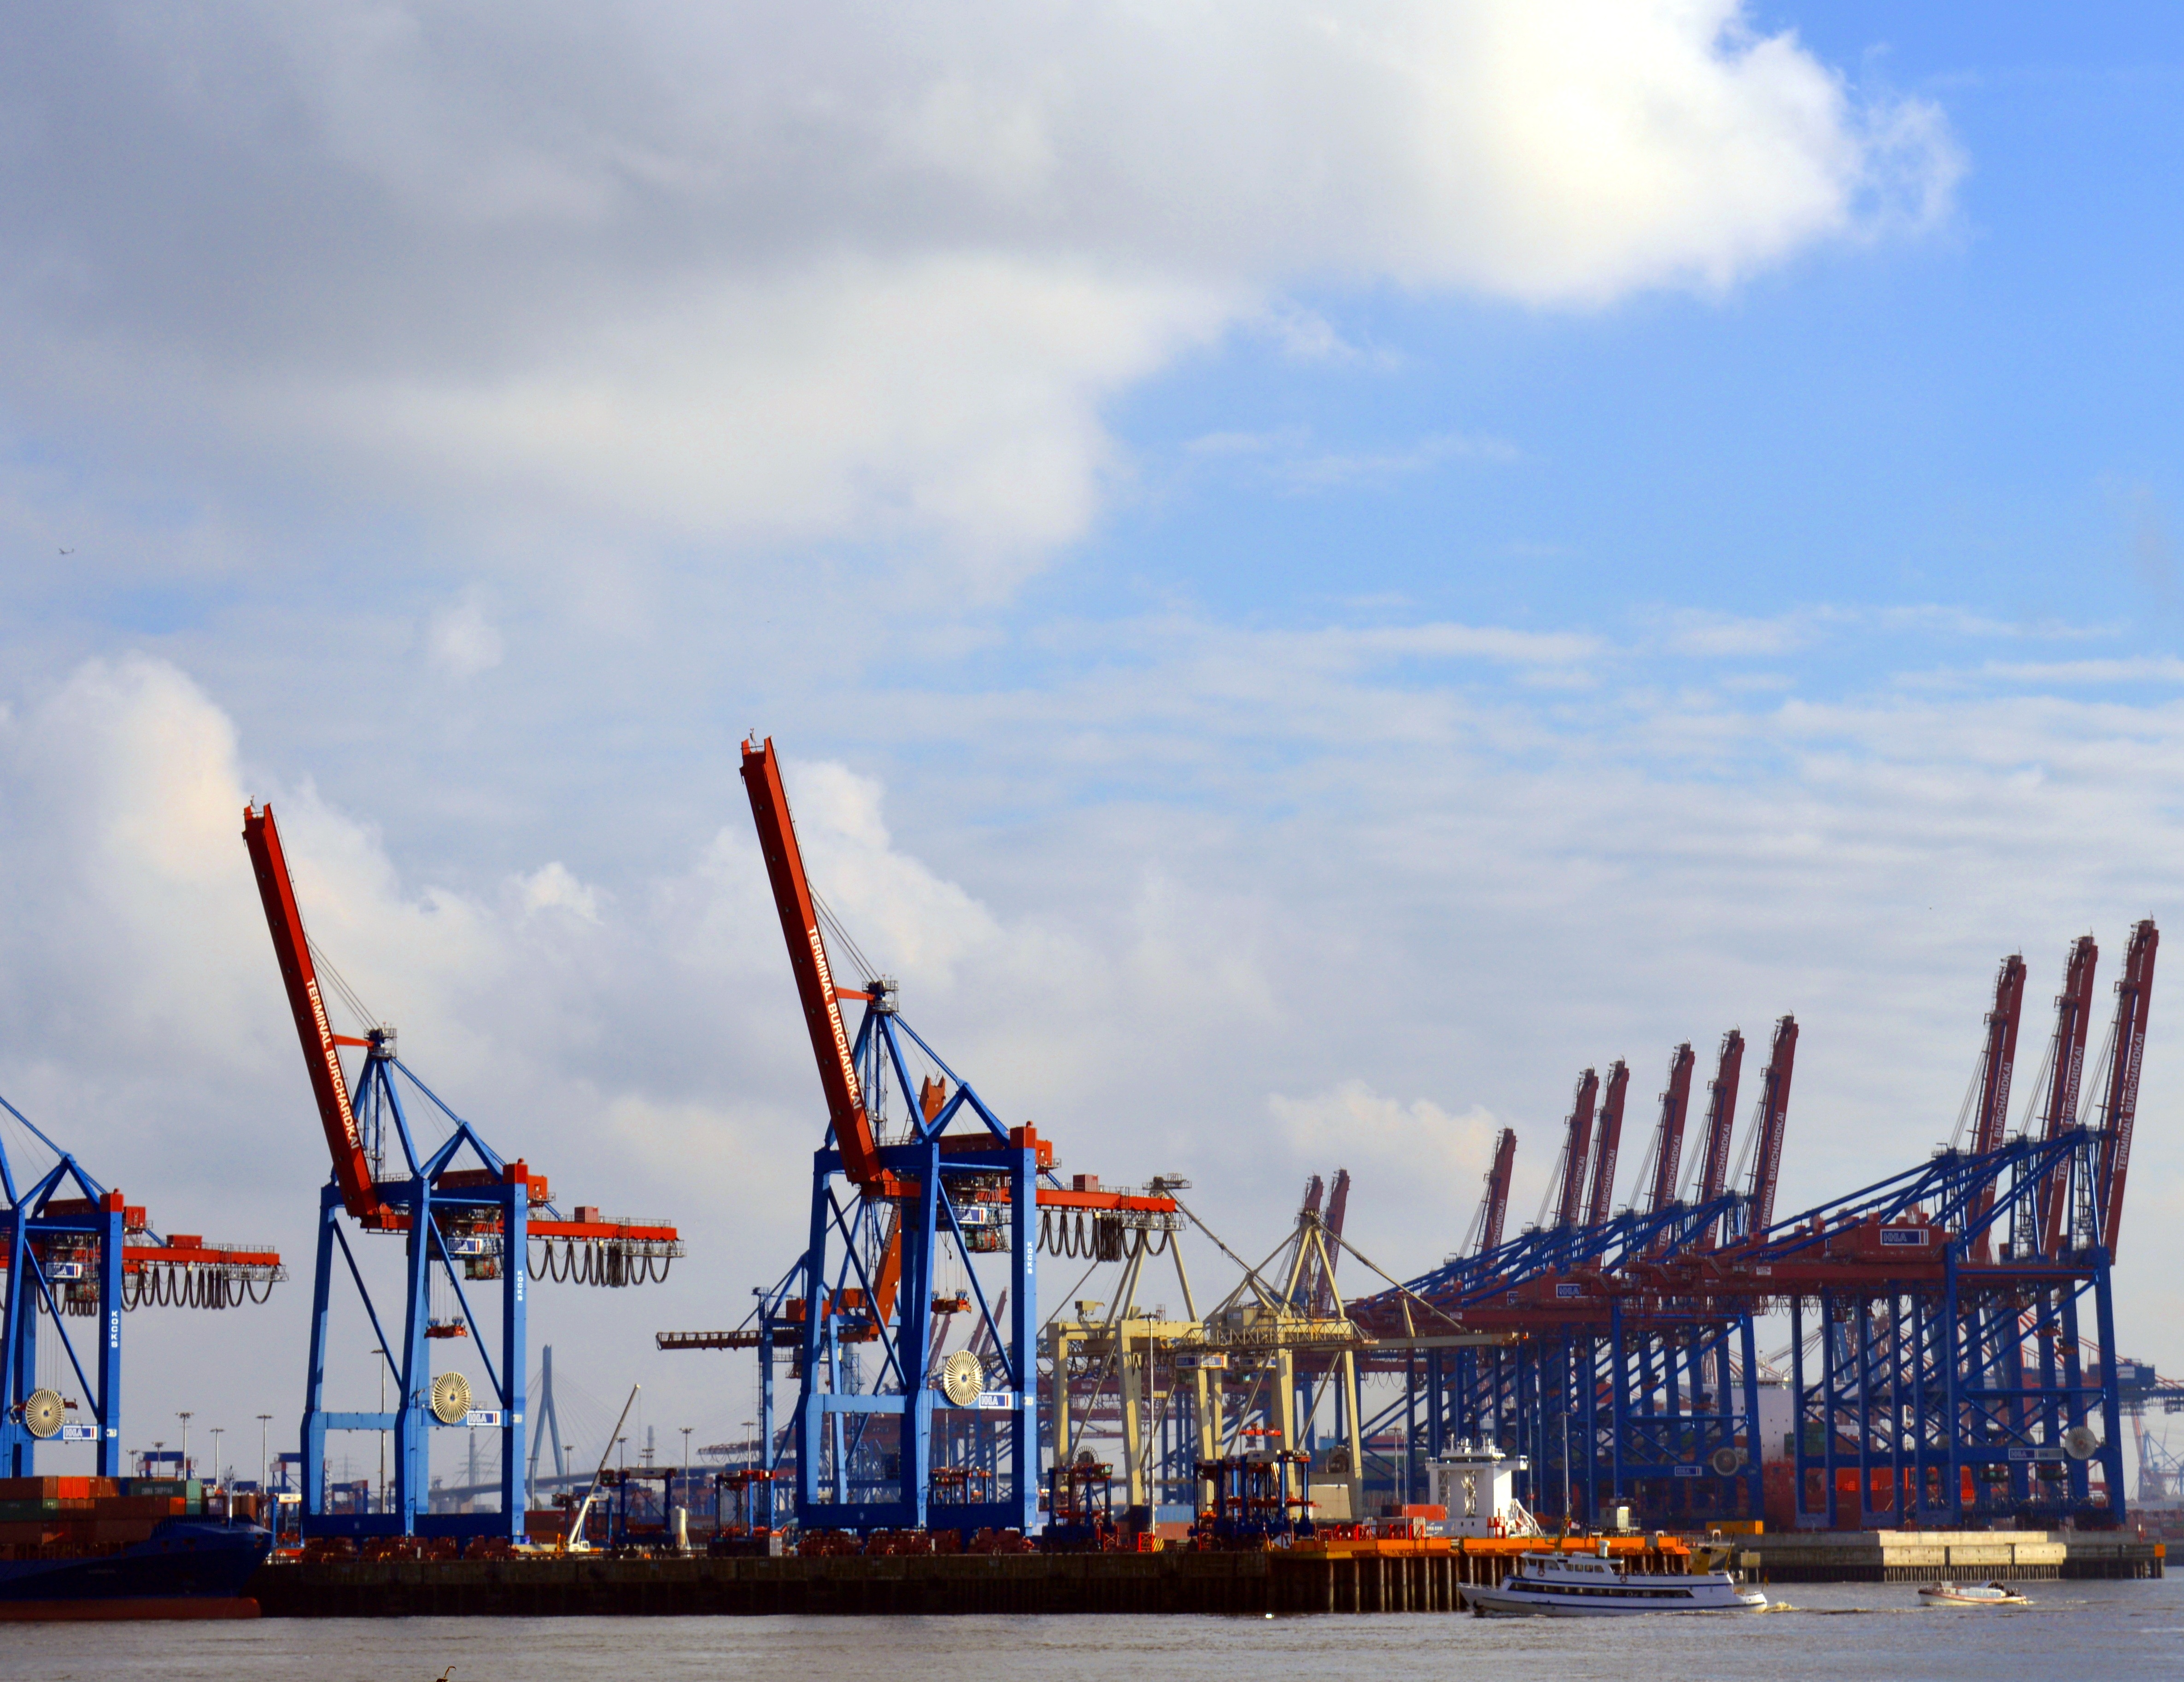
sea, water, ocean, boat, city, river, ship, transport, vehicle, harbor, port, attraction, container, tourists, cargo, trade, cranes, crane, watercraft, elbe, hamburg, container ship, hanseatic league, loading, freight transport